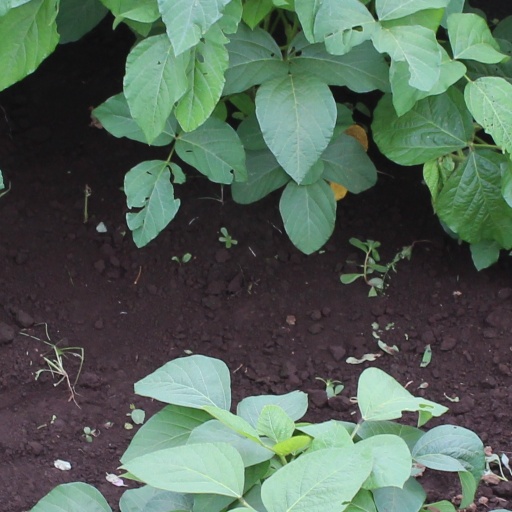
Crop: soybean